Holly Mathieson

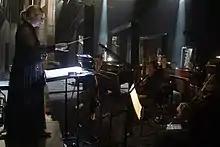
Mathieson conducting a chamber orchestra in the 2019 New Zealand Opera production of Benjamin Britten's "The Turn of the Screw."

In the UK, Mathieson became an orchestral librarian with the Philharmonia Orchestra in 2010, while she continued to study conducting privately. With the Philharmonia, she was a conducting assistant to Christoph Von Dohnányi and Esa-Pekka Salonen. She has been an assistant conductor to Marin Alsop in projects with the São Paulo Symphony Orchestra in Paris and Berlin, Orchestra of the Age of Enlightenment and the BBC’s Last Night of the Proms. In 2013, Mathieson became founding artistic director of the Horizont Musik-Kollektiv (Berlin). For 2014-2015, she was a Leverhulme Fellow in conducting at the Royal Conservatoire of Scotland (RCS), mentored by Garry Walker, and assistant to Donald Runnicles at the BBC Scottish Symphony Orchestra. Mathieson has served as associate conductor of Opera Holland Park.